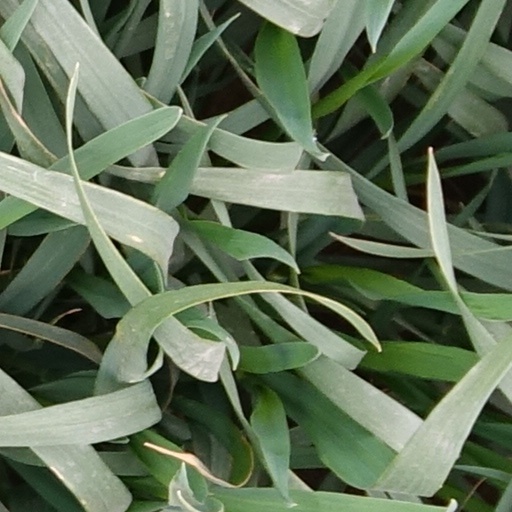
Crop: wheat